2nd (South Canterbury) Regiment

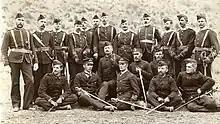
Officers of the South Canterbury Battalion at Sumner, 1898

Volunteer corps were first raised in Canterbury in 1859, although it was not until 1866 that the first South Canterbury corps, the Timaru Rifle Volunteers, was formed. The Timaru Rifles, however, did not survive long and were disbanded in 1868. In the same year, the Temuka Volunteer Rifles were raised and it is from this corps that a continuous line of service begins. Over the course of the late 19th century, a number of other South Canterbury volunteer corps were raised. In 1886 the Canterbury based corps were grouped together into the 1st Battalion, Canterbury Rifle Volunteers, although the battalion was disestablished 2 years later. Later in 1895 the rifle corps in the Canterbury Military District were once again grouped together into the Canterbury Battalion of Infantry Volunteers and in 1897 the South Canterbury corps were transferred into the newly formed South Canterbury Battalion of Infantry Volunteers. Men from the South Canterbury Battalion served in South Africa during the Second Boer War as part of the New Zealand Mounted Rifles Contingents. The Battalion was subsequently awarded the battle honour "South Africa 1900-1902".